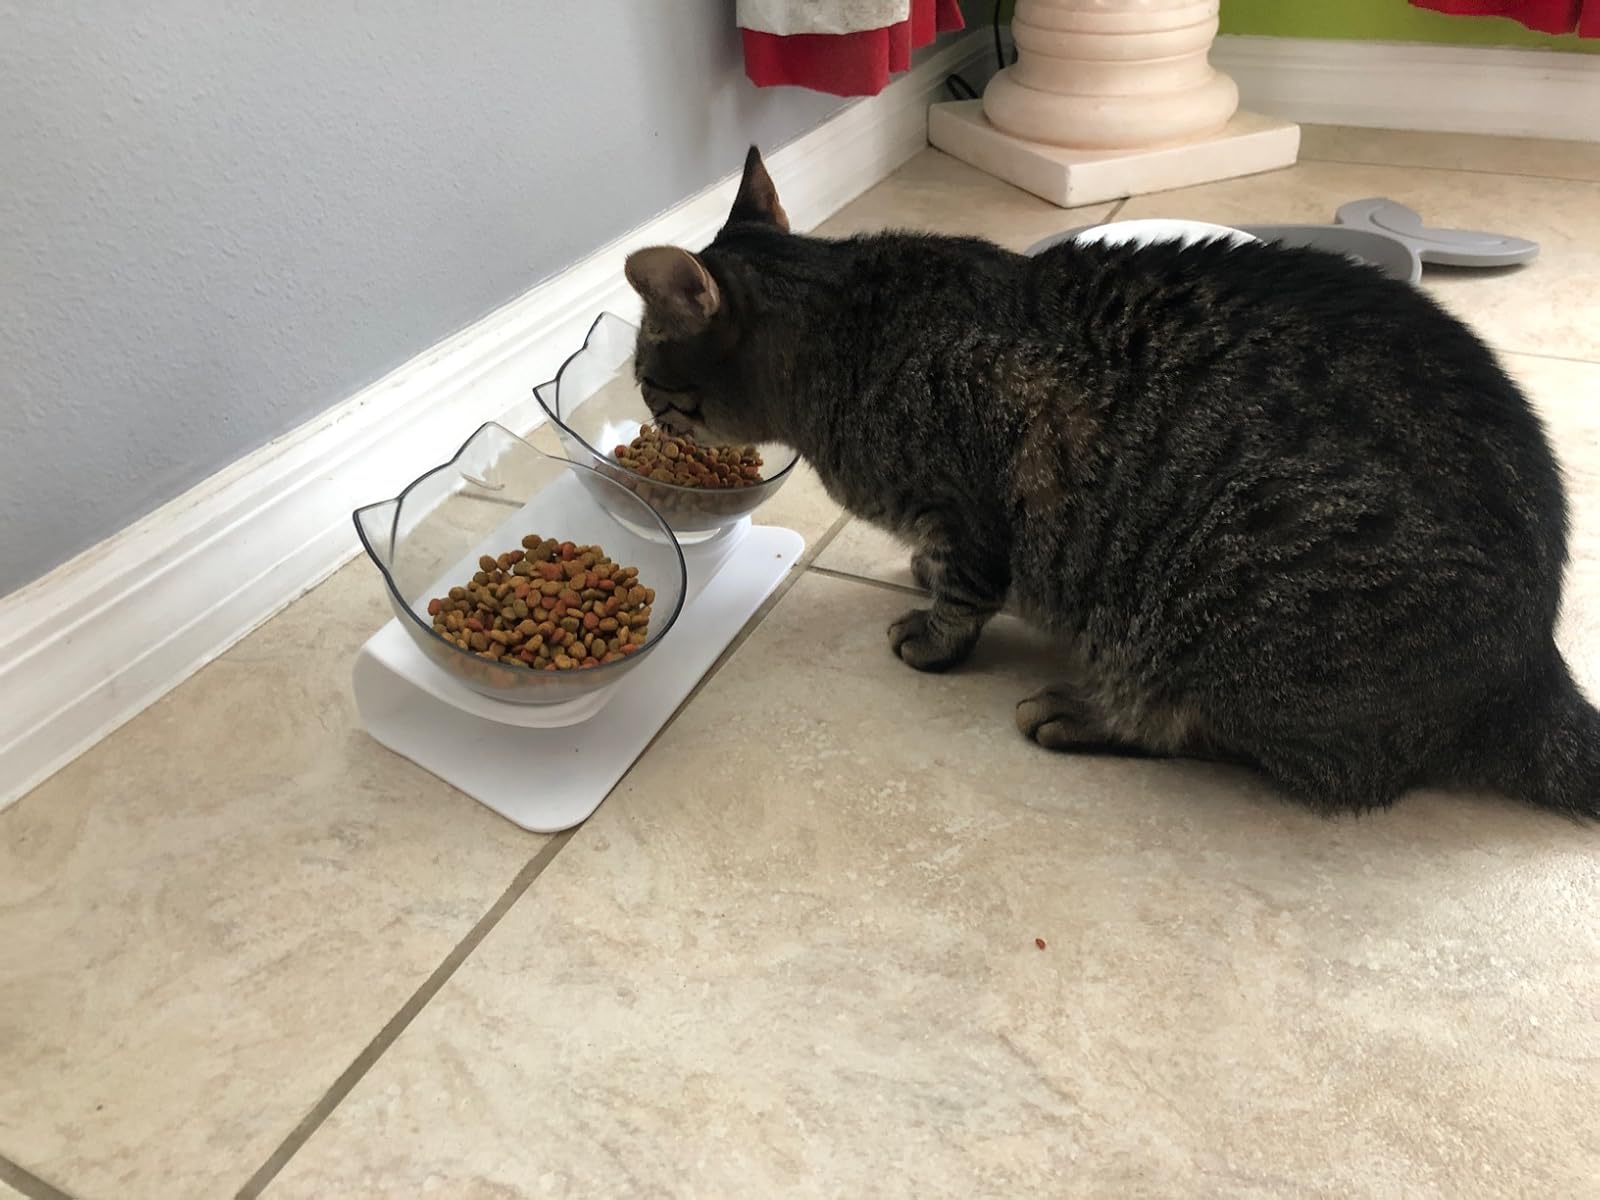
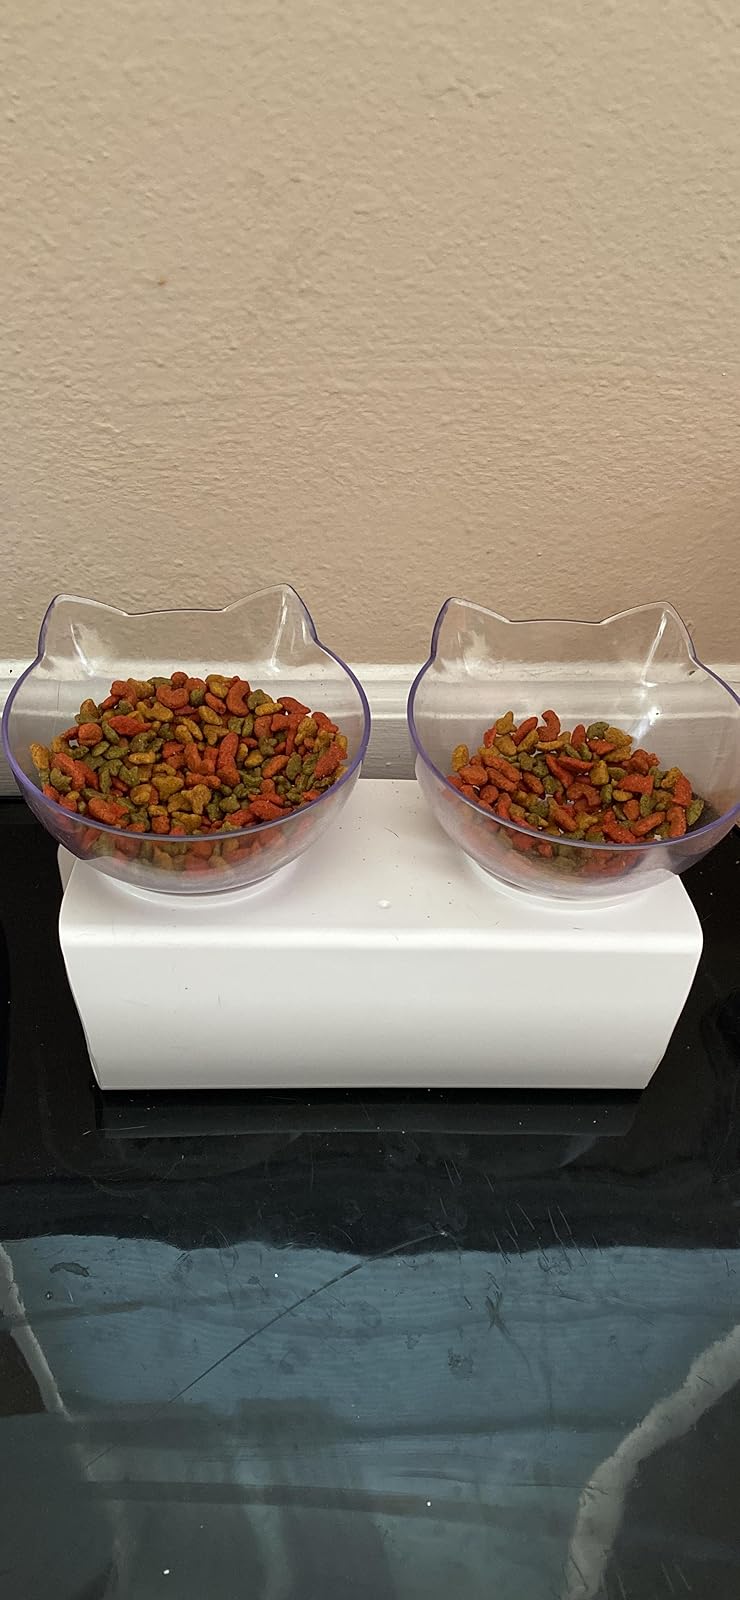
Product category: items_bowl
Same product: yes